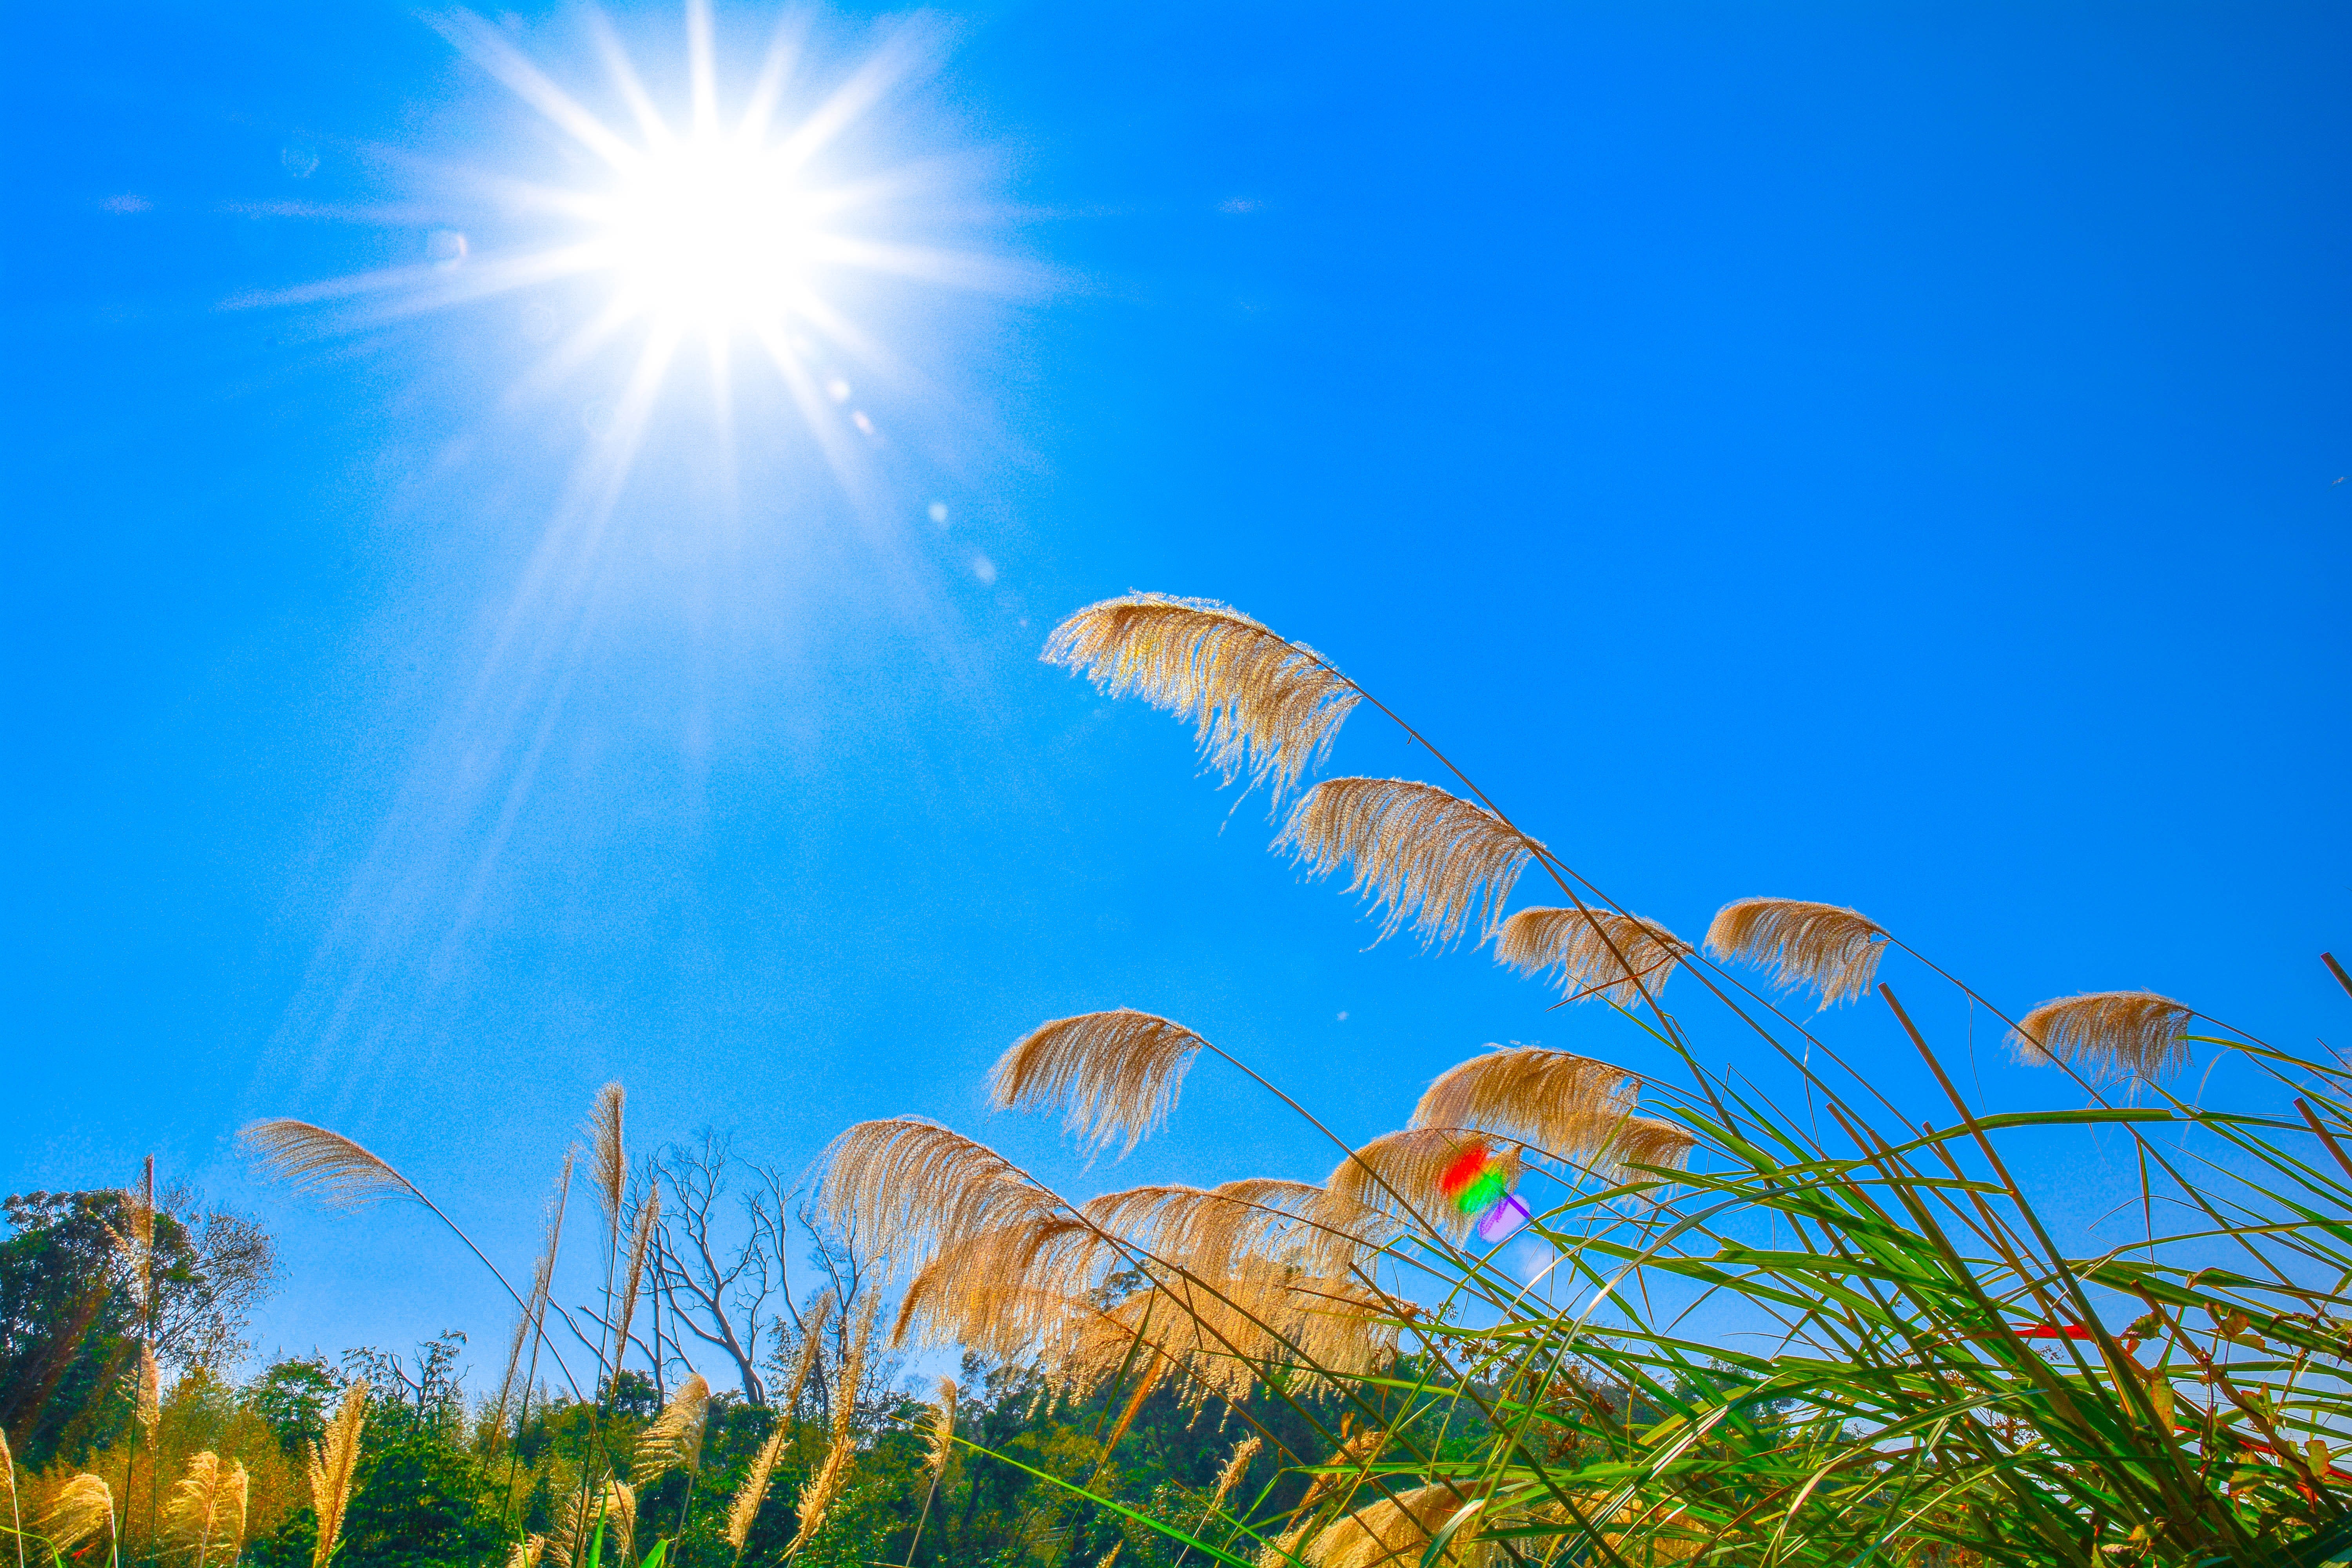
grass, cloud, sky, sunshine, meadow, sunlight, flower, miscanthus, grass family, atmosphere of earth